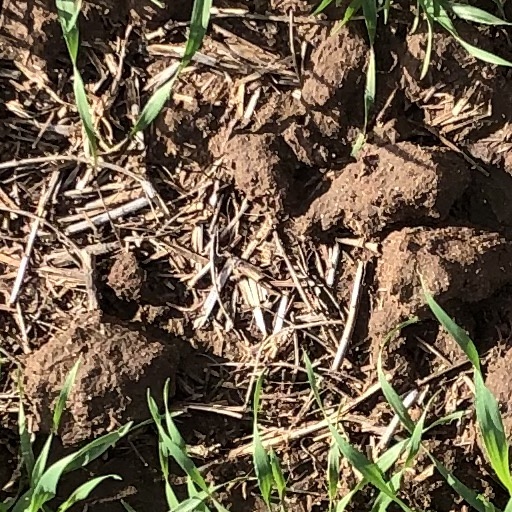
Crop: wheat